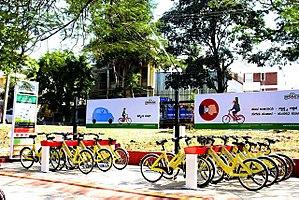
Mysore, en français Maïssour et officiellement Mysuru, est la deuxième ville de l'État du Karnataka, en Inde, chef-lieu du district homonyme, ancienne capitale du royaume de Mysore.